Health in Turkey

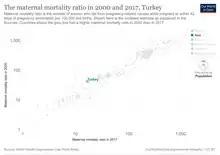
The maternal mortality ratio in 2000 and 2017, Turkey and other countries behind

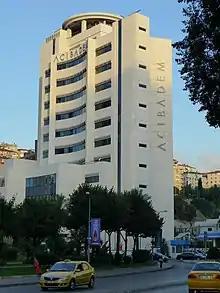
Acibadem Hospital in Istanbul

According to the WHO data between the years 2000 to 2017, Maternal mortality ratio (MMR) in Turkey has decreased from 42 to 17 in 17 years. In 2010, Turkey was nearly on par with some of the other OECD countries such as South Korea and Hungary and had a lower maternal mortality ratio than the United States.